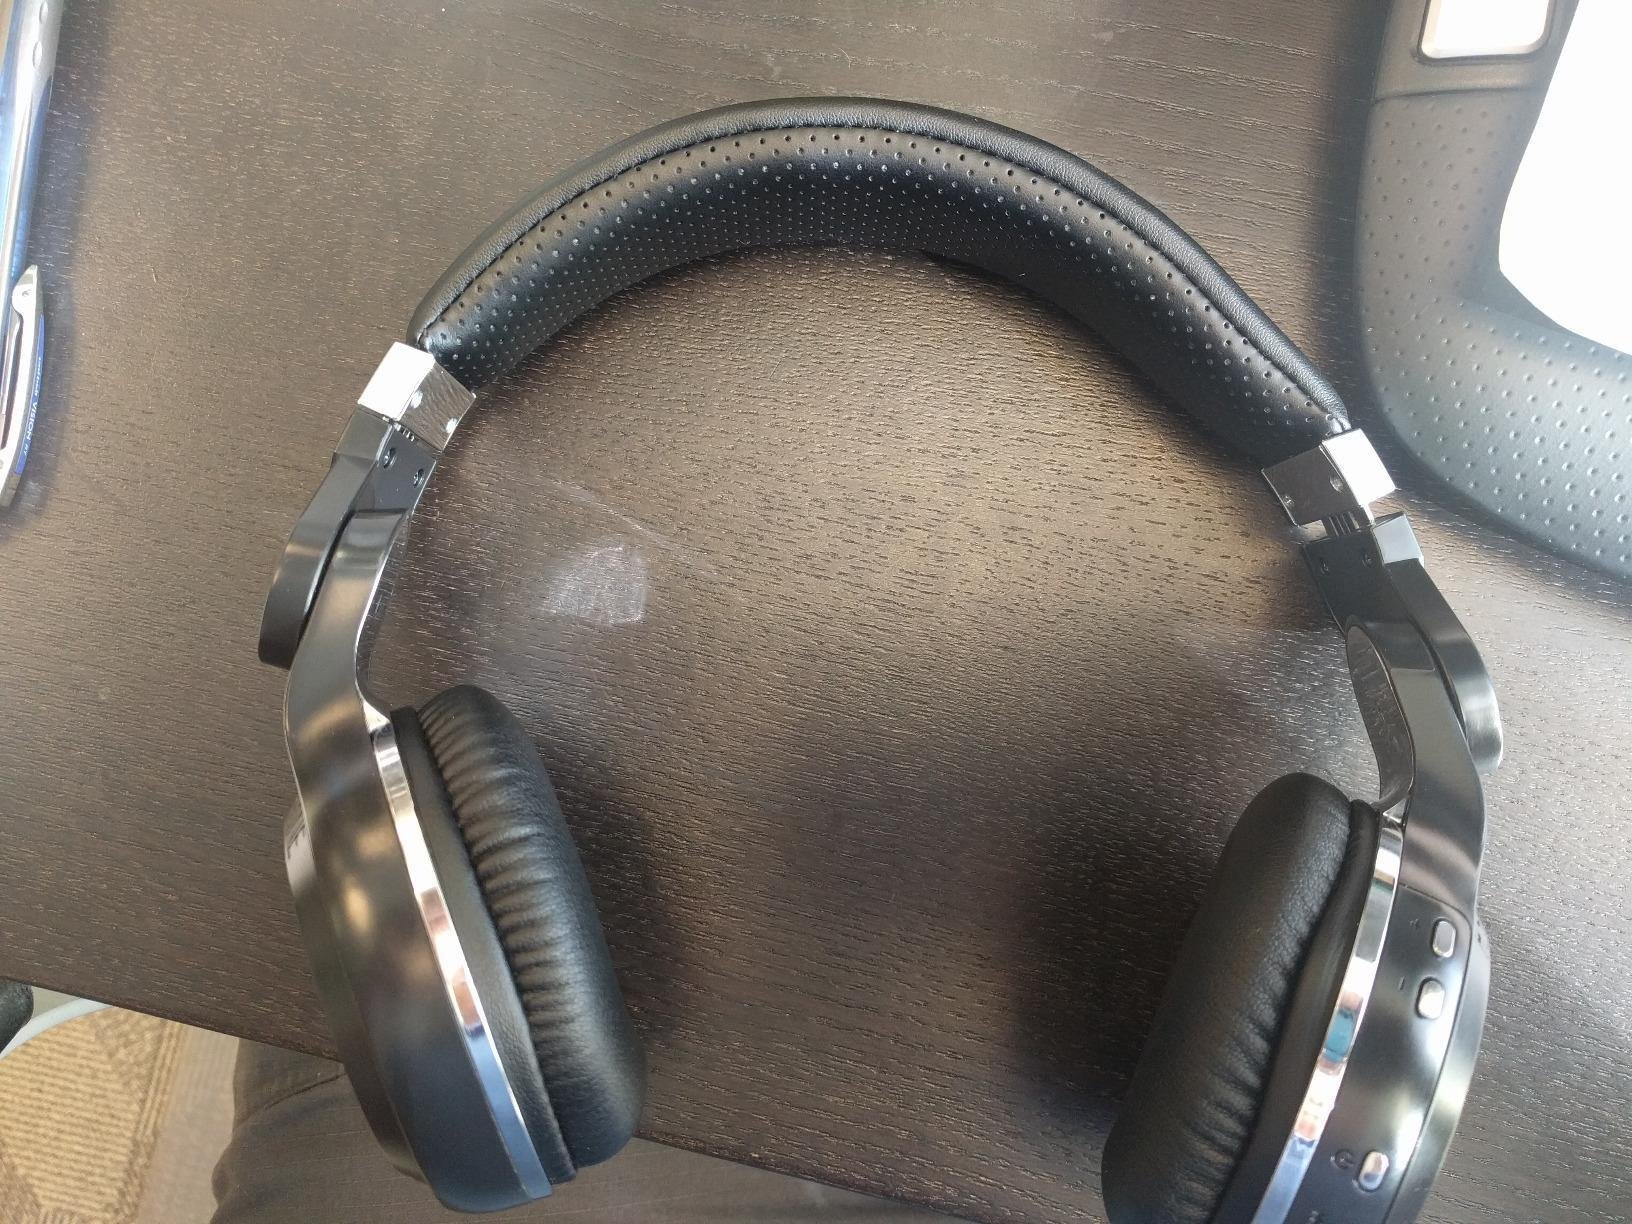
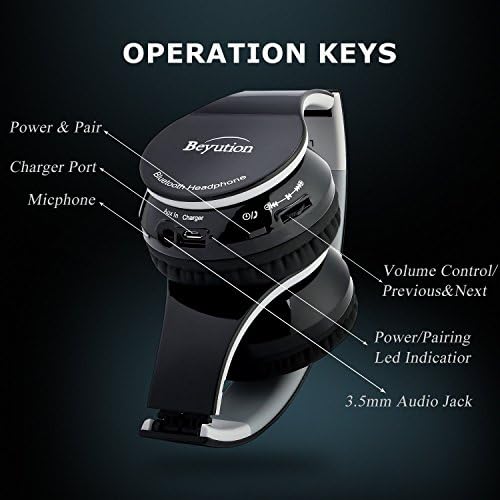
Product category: headphones
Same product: no